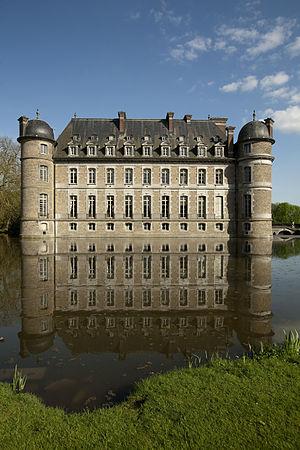
Le château de Belœil est un château belge construit pour les princes de Ligne à Belœil, commune francophone située en Région wallonne dans la province de Hainaut.